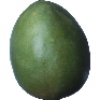
Label: Mango 1